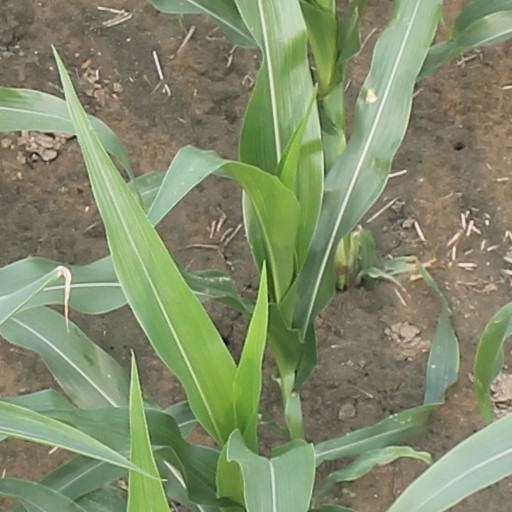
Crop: maize; corn